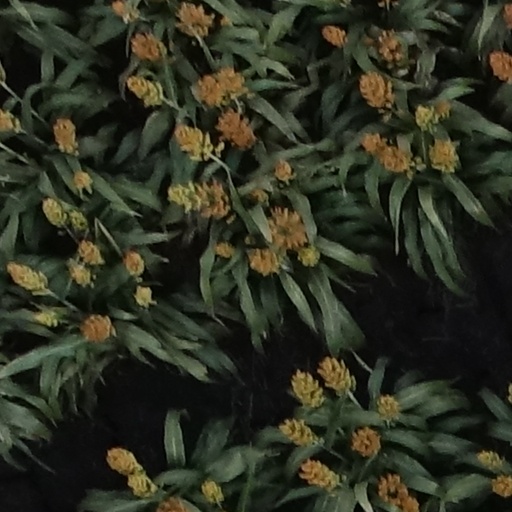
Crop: sorghum